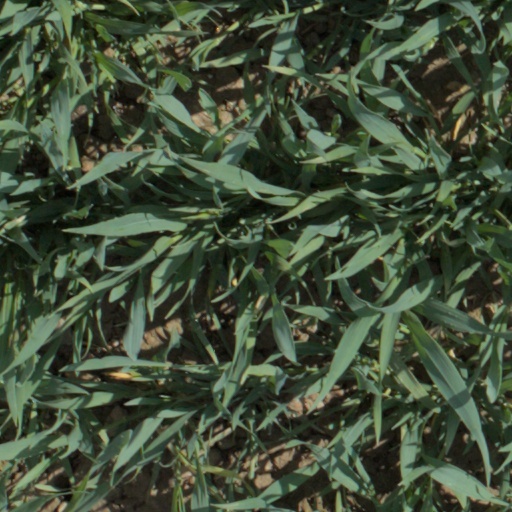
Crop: wheat